Pathology

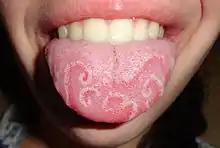
Many conditions, such as this case of geographic tongue, can be diagnosed partly on gross examination, but may be confirmed with tissue pathology.

Surgical pathology is one of the primary areas of practice for most anatomical pathologists. Surgical pathology involves the gross and microscopic examination of surgical specimens, as well as biopsies submitted by surgeons and non-surgeons such as general internists, medical subspecialists, dermatologists, and interventional radiologists. Often an excised tissue sample is the best and most definitive evidence of disease (or lack thereof) in cases where tissue is surgically removed from a patient. These determinations are usually accomplished by a combination of gross (i.e., macroscopic) and histologic (i.e., microscopic) examination of the tissue, and may involve evaluations of molecular properties of the tissue by immunohistochemistry or other laboratory tests.